Hibbertia obtusifolia

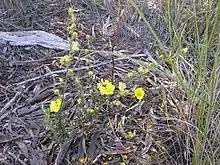
Habit on Black Mountain, Canberra

Hibbertia obtusifolia, commonly known as hoary guinea flower, is a species of flowering plant in the family Dilleniaceae and is endemic to south-eastern Australia. It is usually an erect shrub with spreading branches, lance-shaped to egg-shaped leaves with the narrower end towards the base, and yellow flowers with thirty or more stamens arranged around three glabrous carpels.